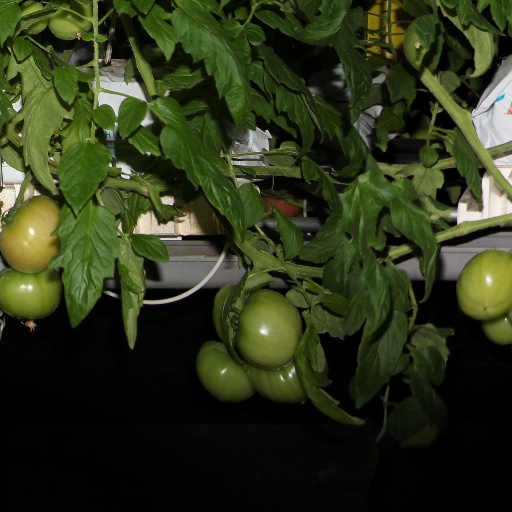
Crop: tomato